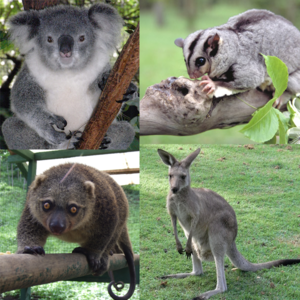
Les Diprotodontes sont un ordre de mammifères marsupiaux, le plus représenté. Ils se répartissent en douze familles comportant 117 espèces.